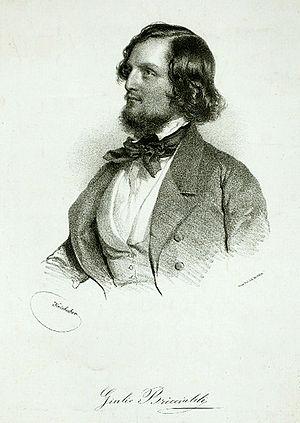
Giulio Briccialdi est un flûtiste et compositeur italien.